Private Lessons (2008 film)

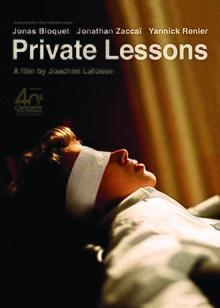
Film poster

Private Lessons is a 2008 Belgian drama film directed by Joachim Lafosse. It was written by Lafosse and François Pirot. It was screened in the Directors' Fortnight section at the 2008 Cannes Film Festival on 19 May. It was nominated for seven Magritte Awards and was awarded Best Actor for Jonathan Zaccaï and Most Promising Actress for Pauline Étienne.